Neonatal infection

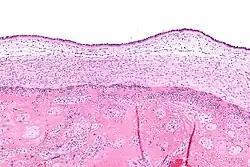
Chorioamnionitis

Inflammation accompanies infection and is likely to complicate treatment and recovery. Inflammation is linked to reduced growth of the lungs of the premature baby.